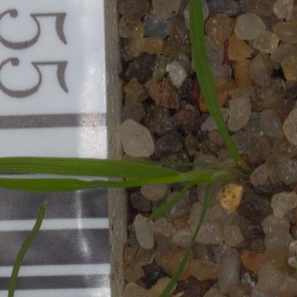
Label: loose_silkybent